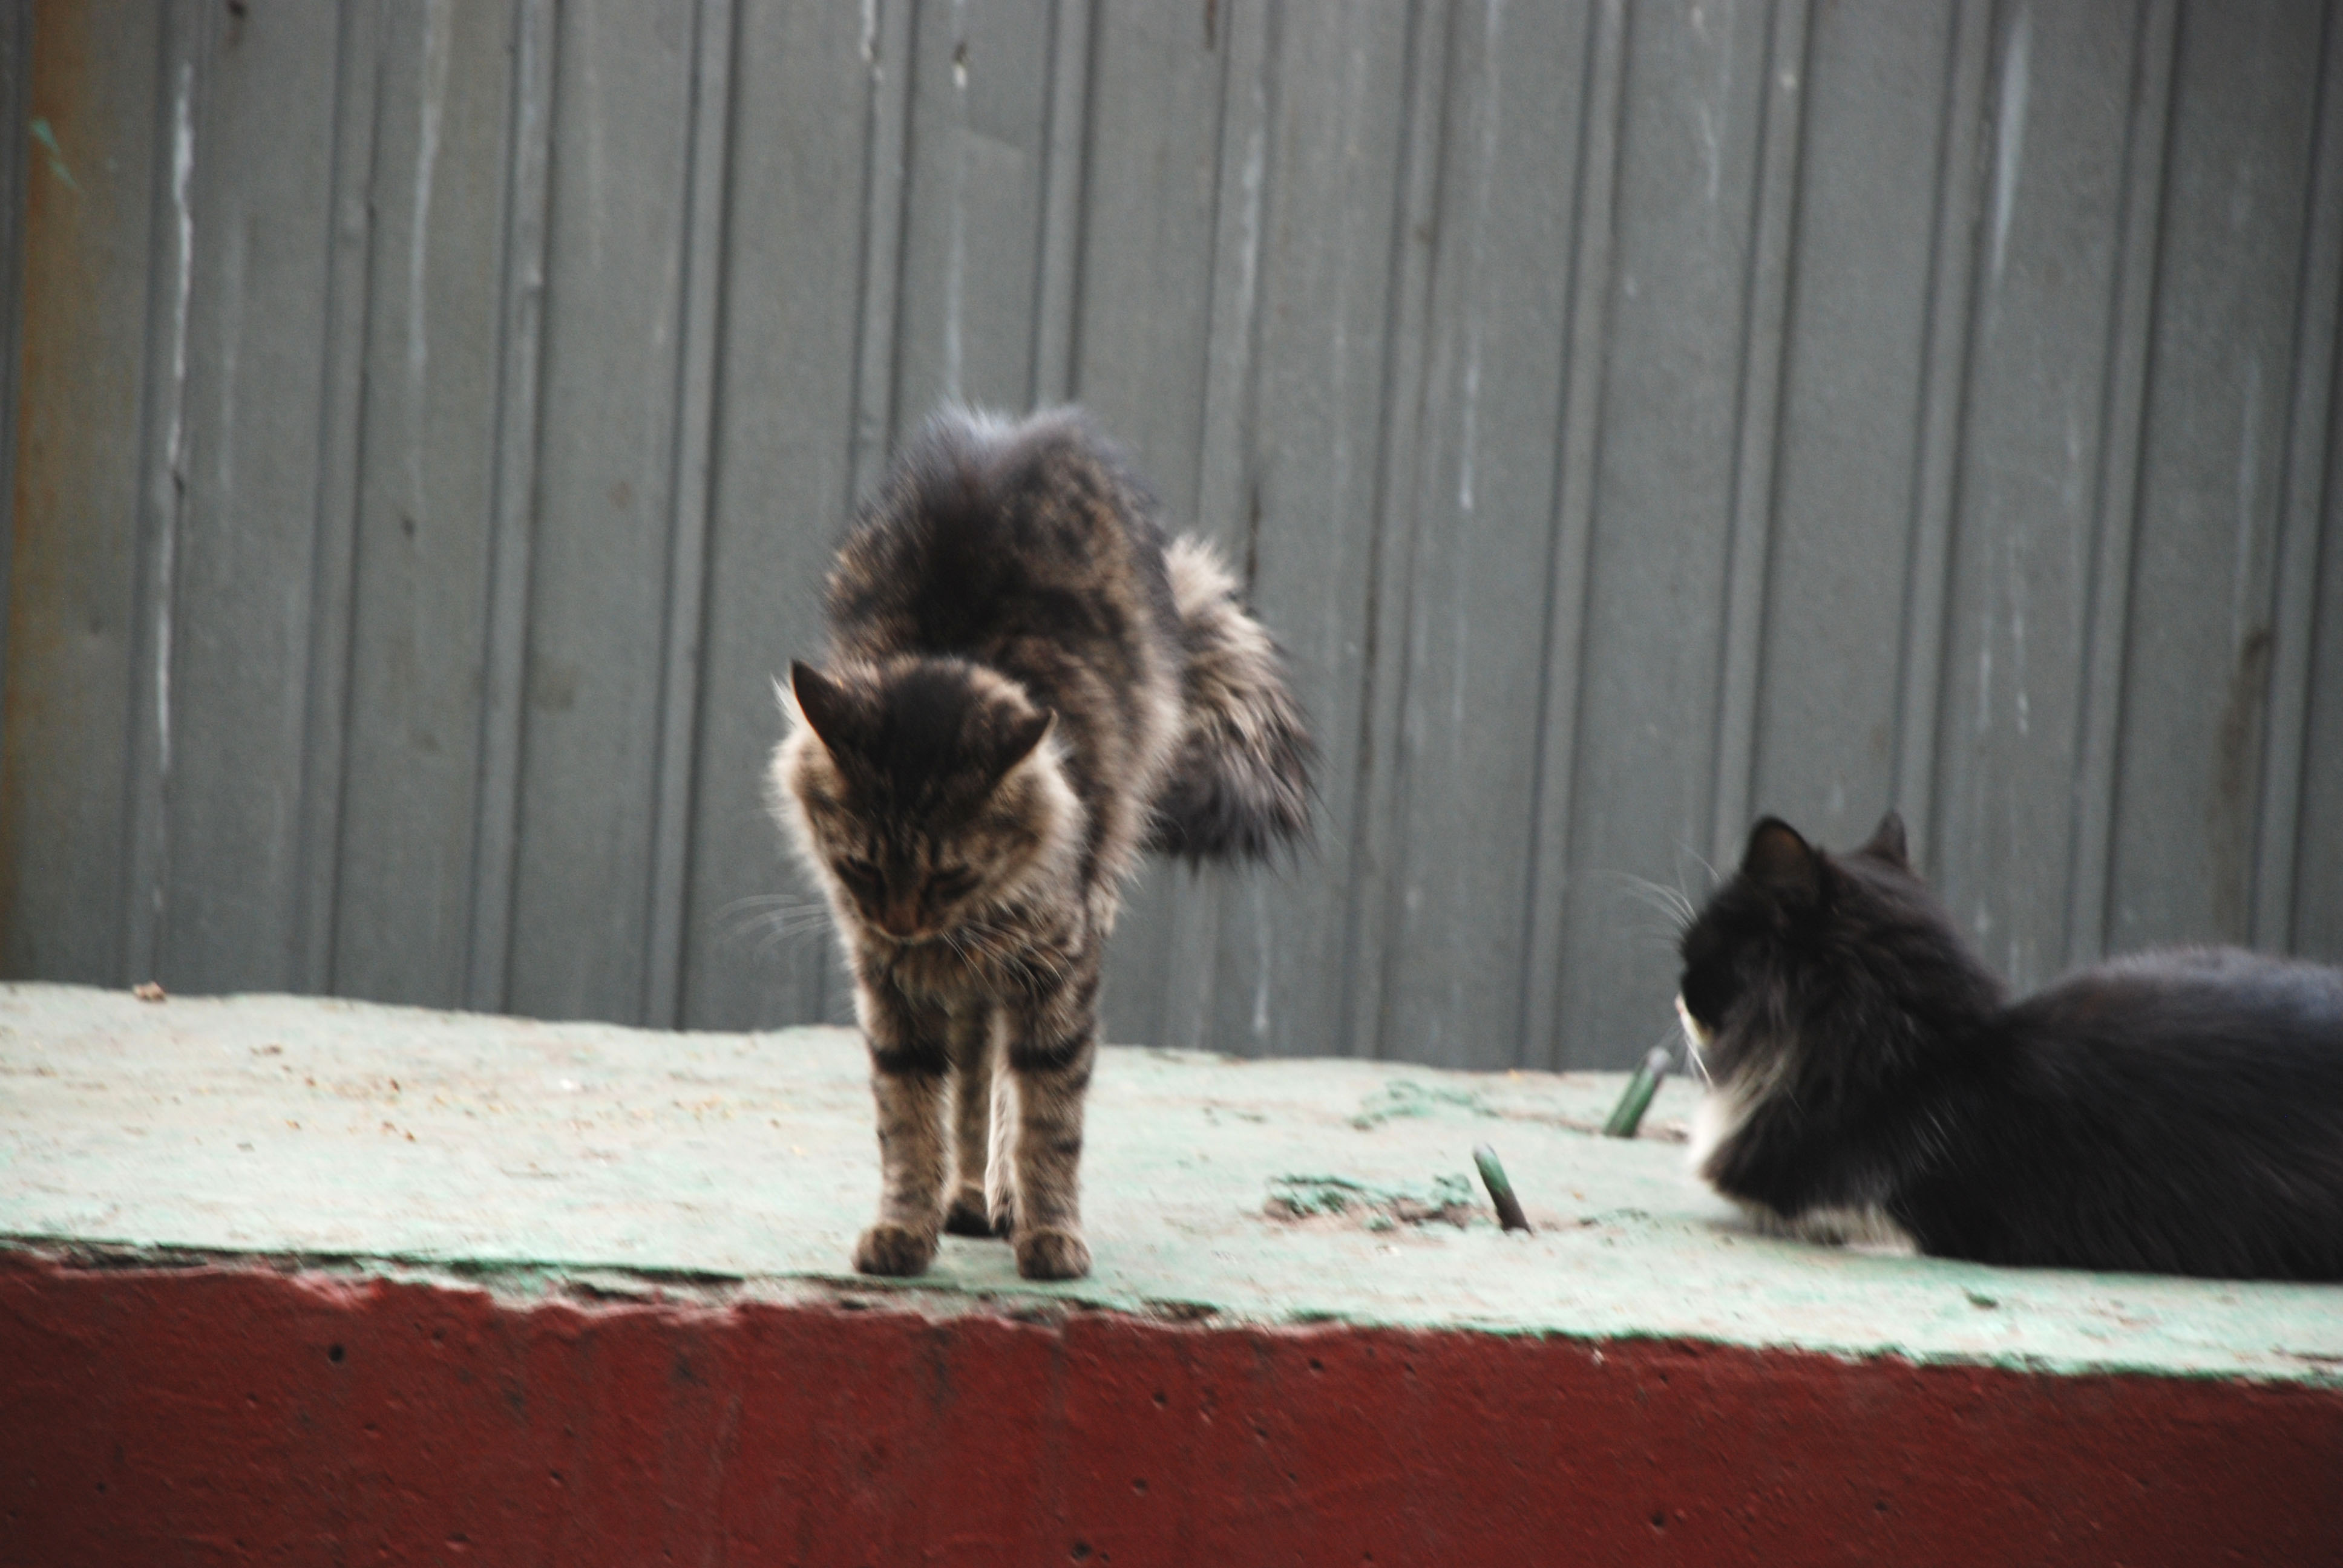
nature, pet, cat, feline, mammal, nikon, fauna, pets, cats, cool image, vertebrate, chat, d80, chats, dog breed group